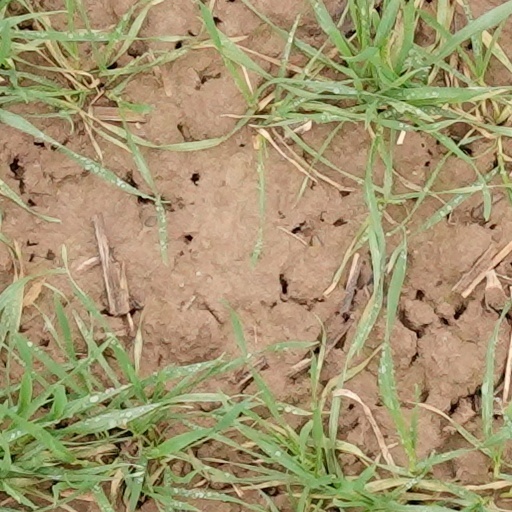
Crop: wheat